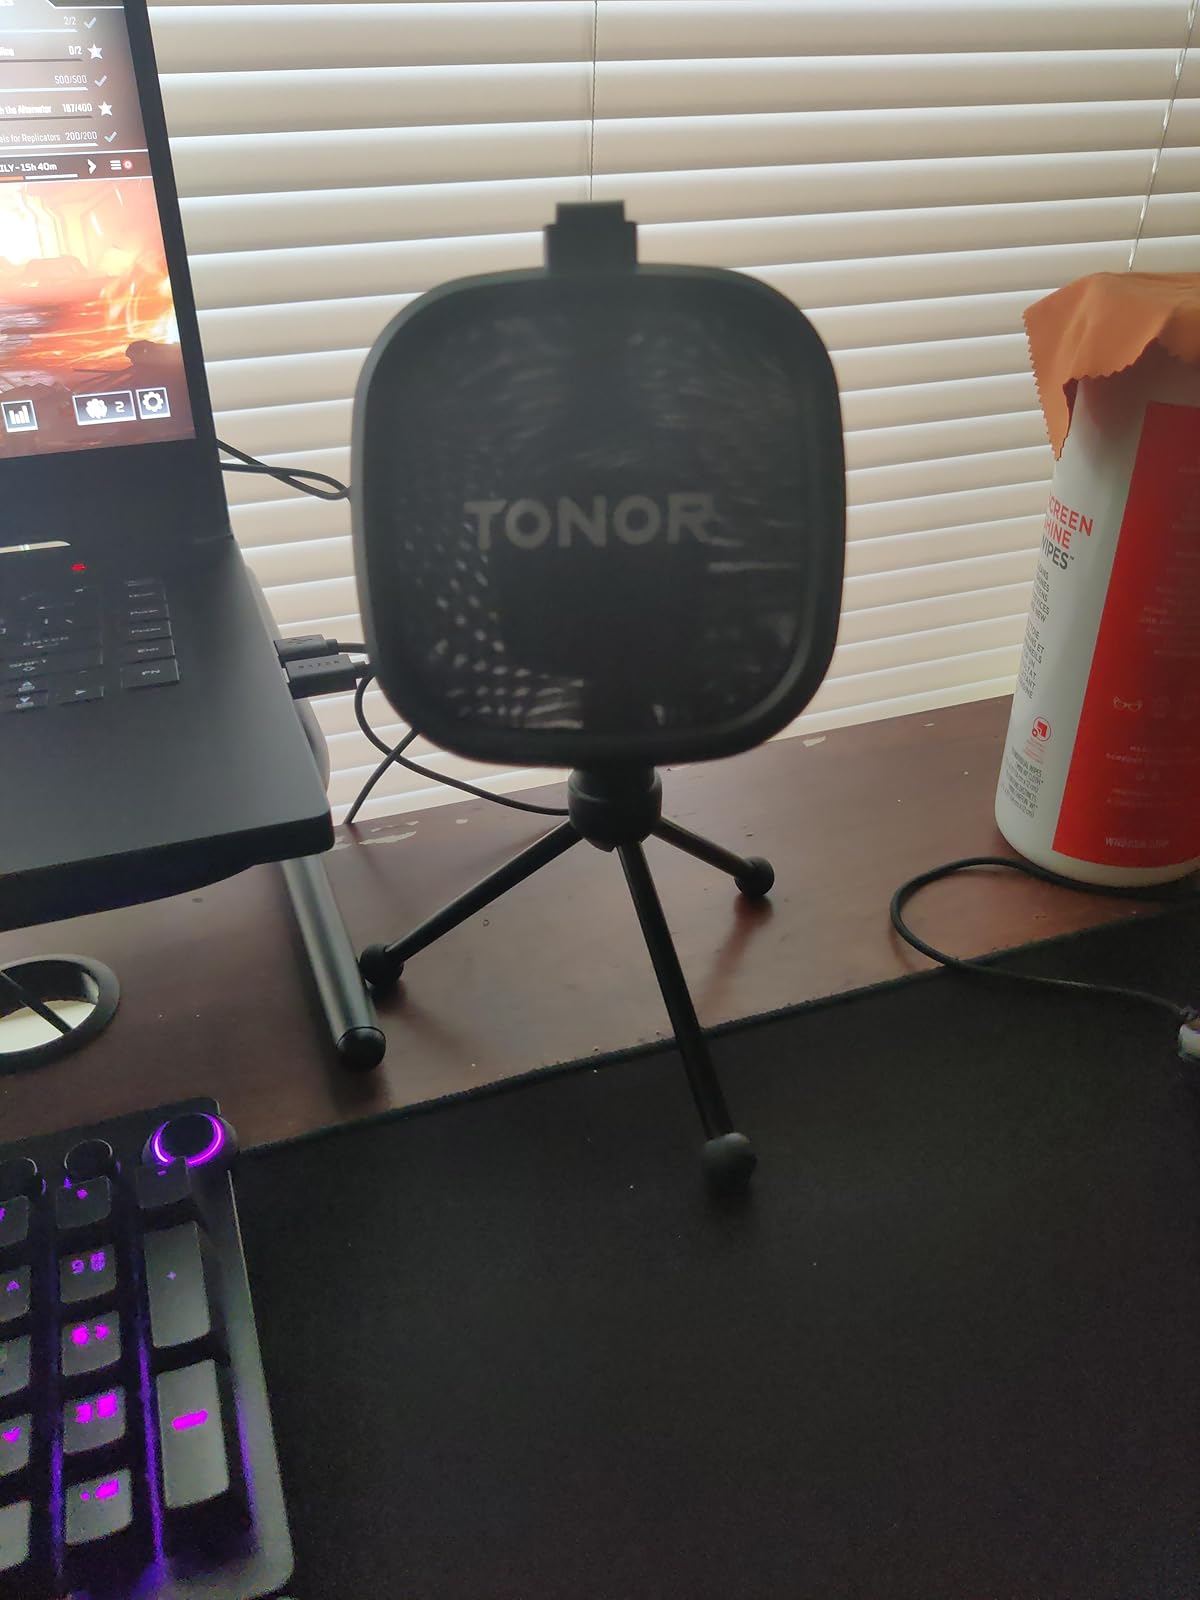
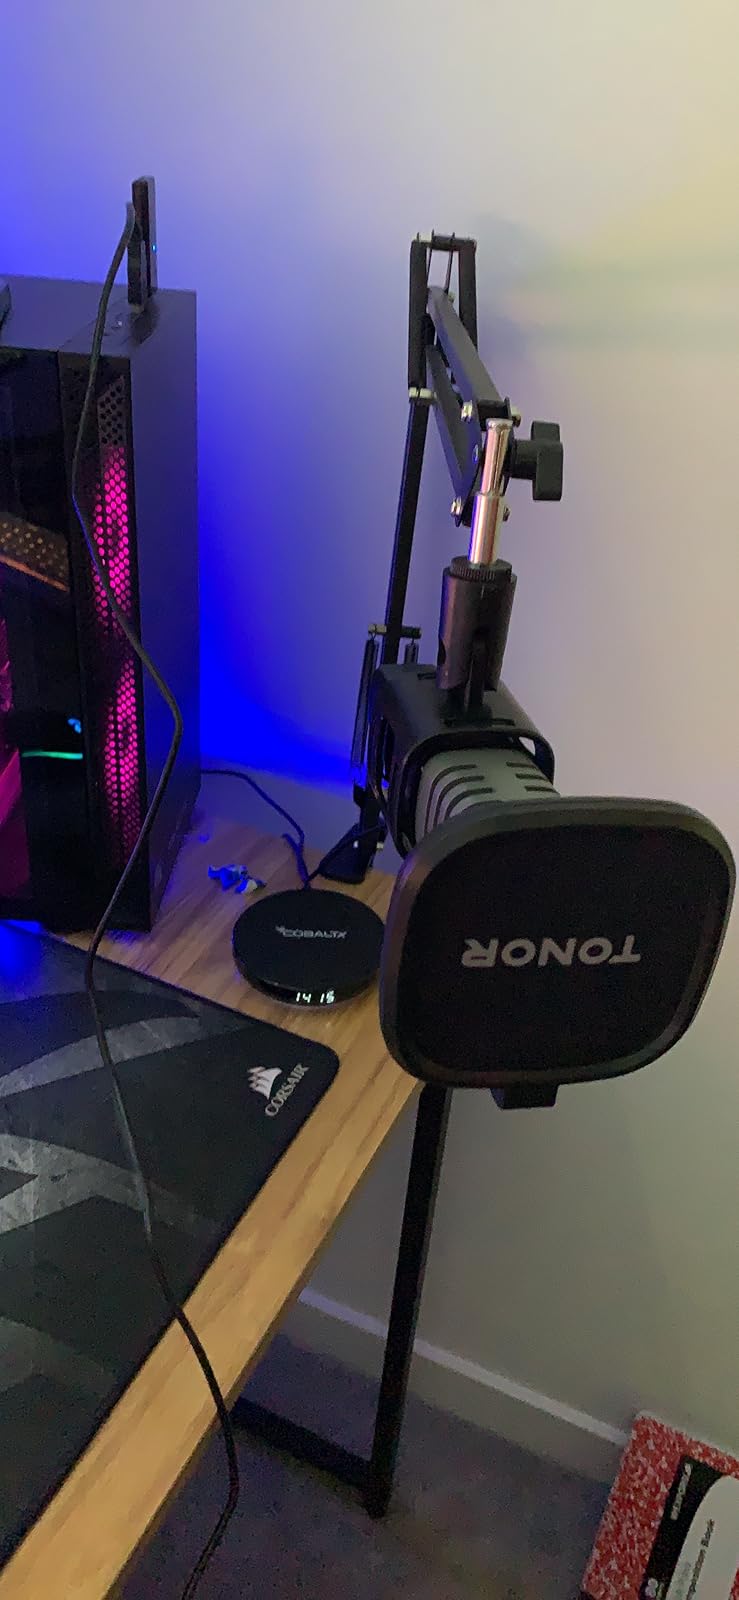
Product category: microphone
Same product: yes